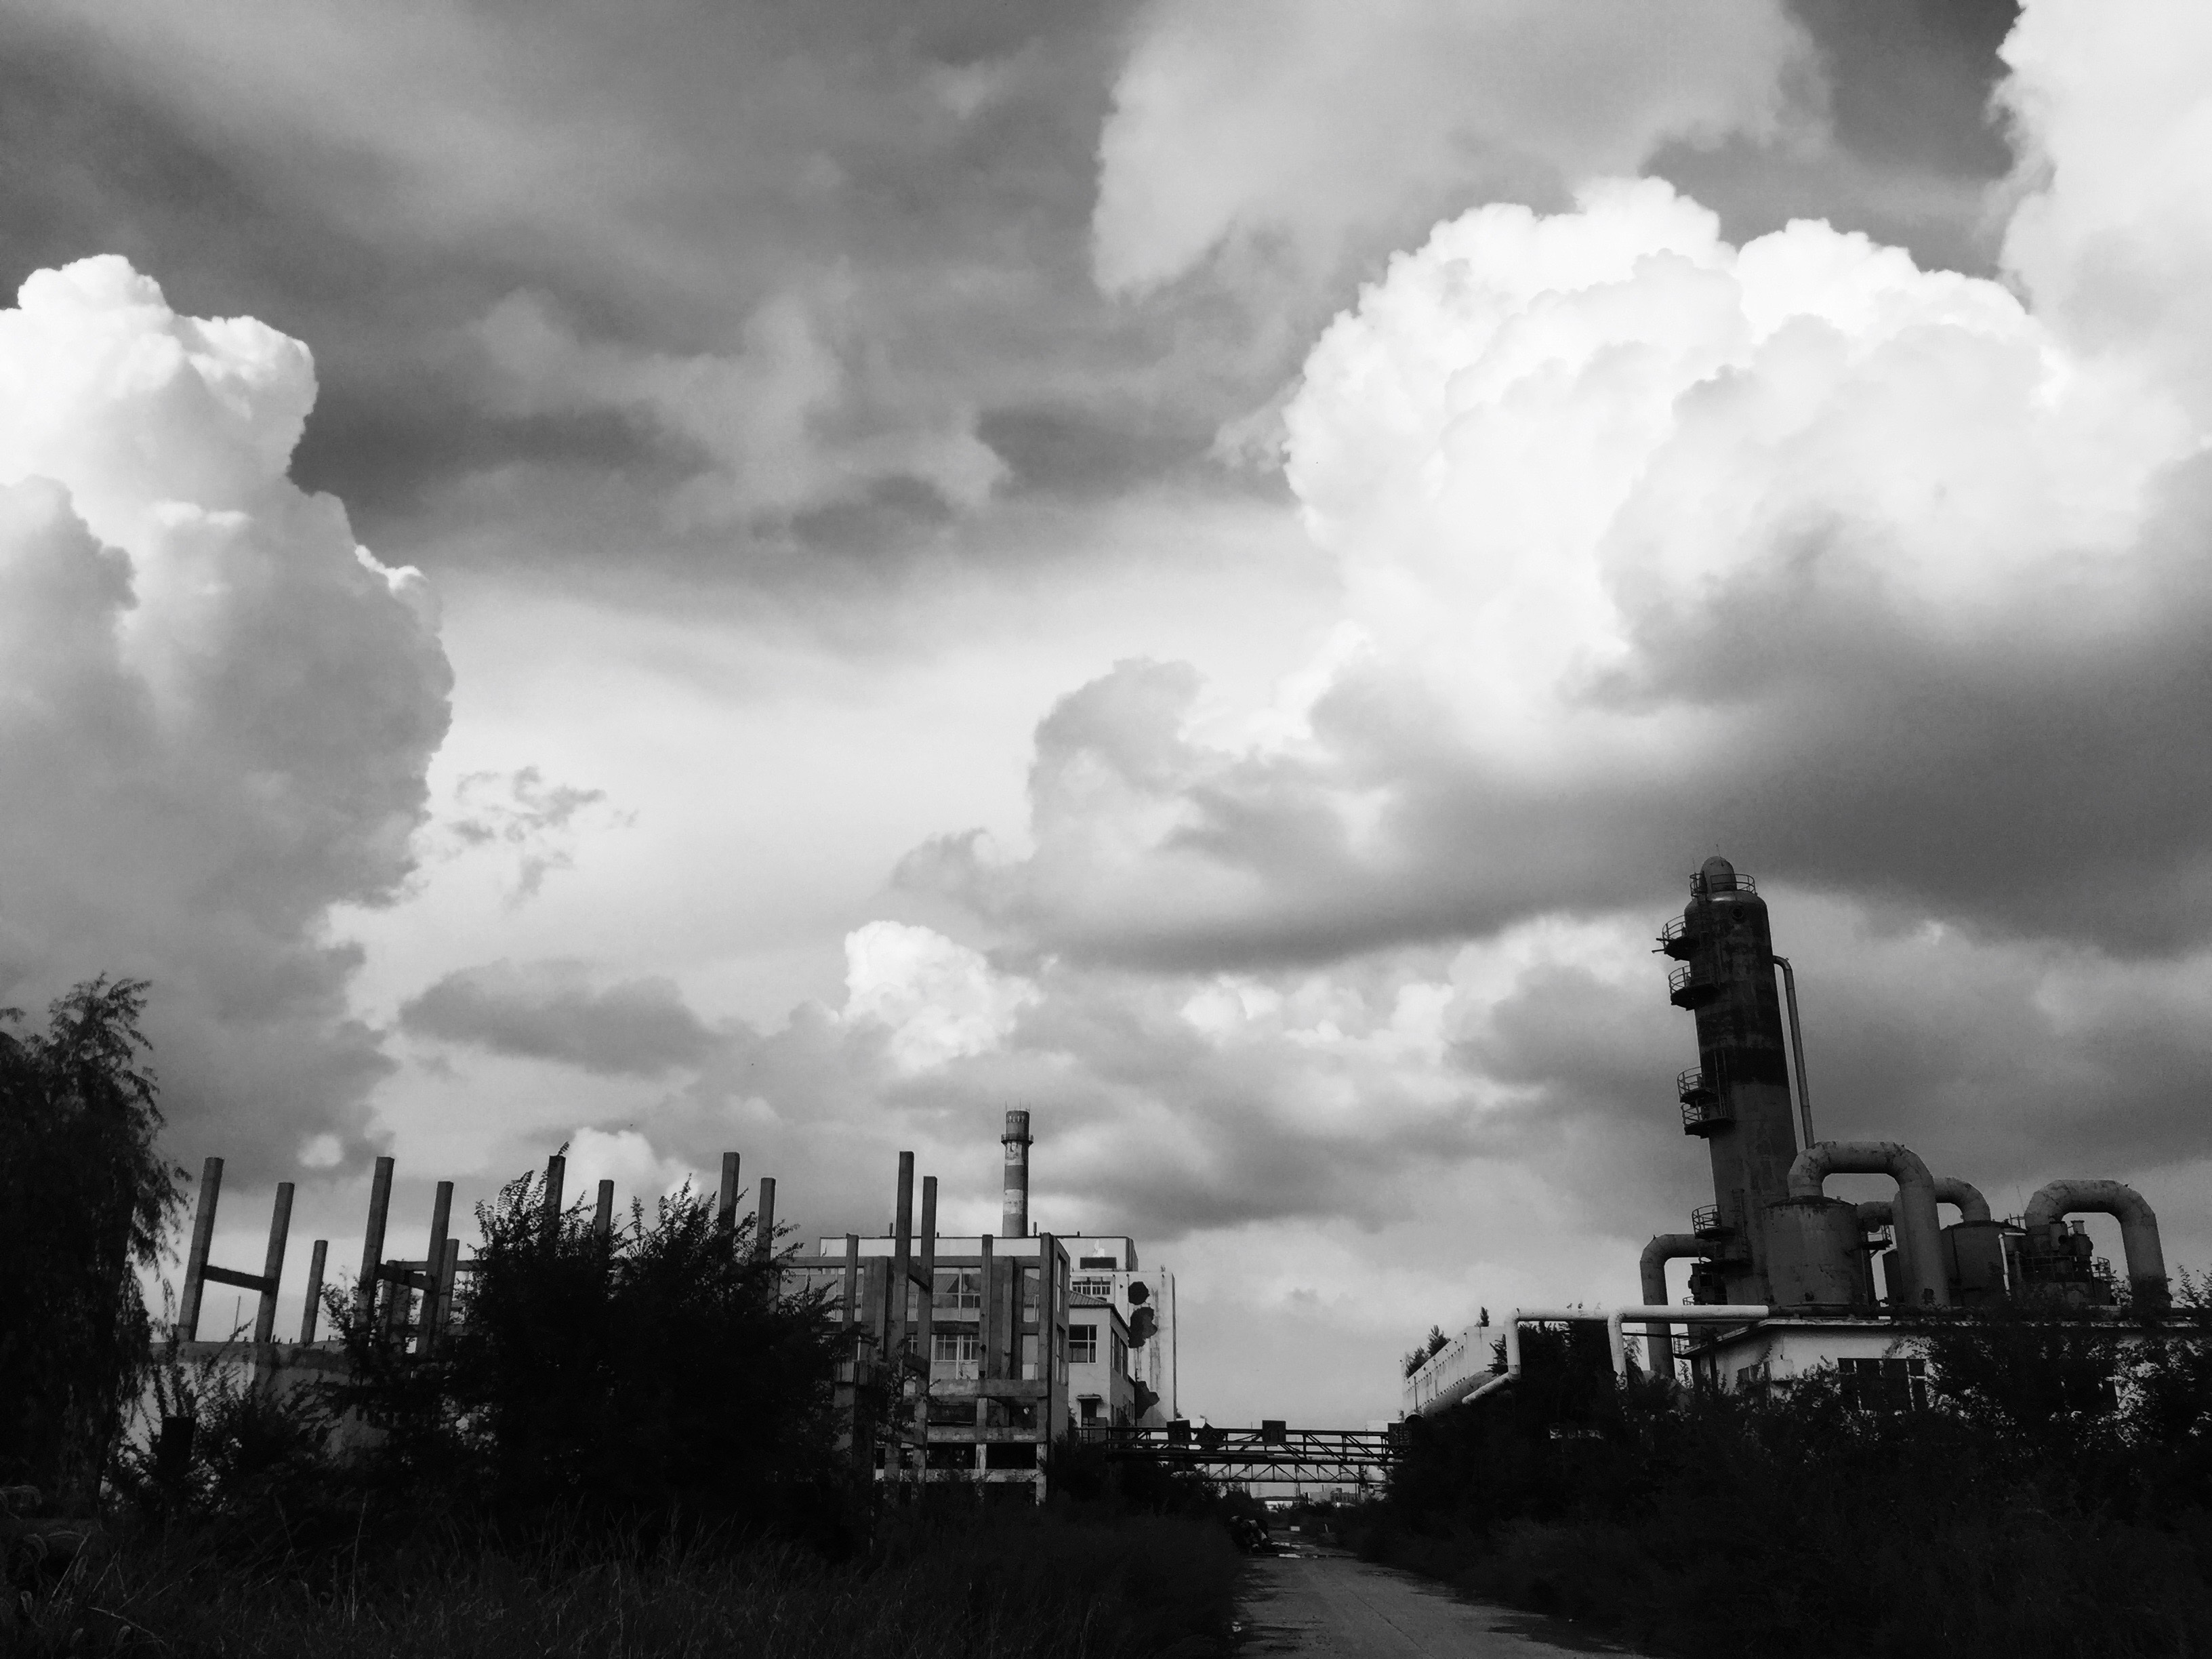
landscape, tree, horizon, cloud, black and white, sky, skyline, photography, atmosphere, daytime, evening, cumulus, monochrome, metropolis, light and shade, phenomenon, meteorological phenomenon, monochrome photography, stock photography, atmosphere of earth, computer wallpaper, waste plant